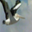
Label: bird